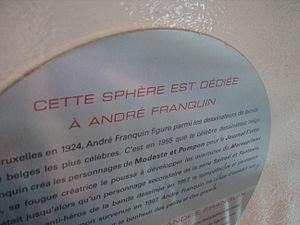
André Franquin, né le 3 janvier 1924 à Etterbeek et mort le 5 janvier 1997 à Saint-Laurent-du-Var, est un auteur belge francophone de bande dessinée, principalement connu pour les séries Spirou et Fantasio, Gaston, Modeste et Pompon et les Idées noires ; il est aussi le créateur du Marsupilami, animal imaginaire.